Gonçalo Carvalho

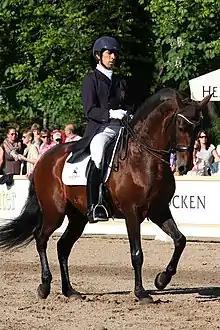
Gonçalo Carvalho and "Rubi" (2013)

Gonçalo Carvalho (born 1 April 1982 in Lisbon, Portugal) is a Portuguese Olympic dressage rider. Representing Portugal, he competed at the 2012 Summer Olympics in London where he finished 16th in the individual competition.